Nancy Kwan

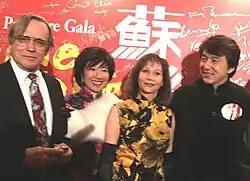

Kwan's success in her early career was not mirrored in later years, due to the cultural nature of 1960s America. Ann Lloyd and Graham Fuller wrote in their book "The Illustrated Who's Who of the Cinema": "Her Eurasian beauty and impish sense of humor could not sustain her stardom". Her later films were marked by multifarious parts, comprising movie and television roles for American and European productions. Kwan discovered that she had to journey to Europe and Hong Kong to escape the ethnic typecasting in Hollywood that confined her largely to Asian roles in spite of her Eurasian appearance.